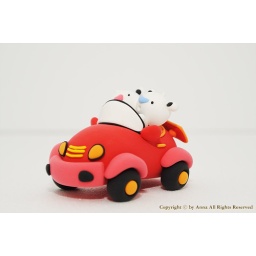
Heart bear couple in the car